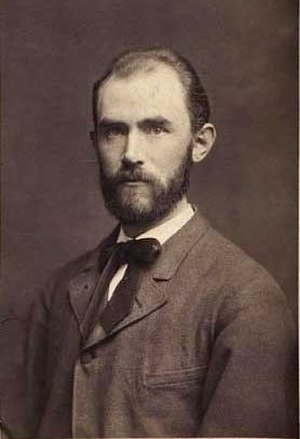
Reinhold Mejborg
Reinhold Frederik Severin Mejborg var en dansk kulturhistorisk forfatter og bygningsarkæolog, der særligt forskede i almuens hustyper og byggeskik.